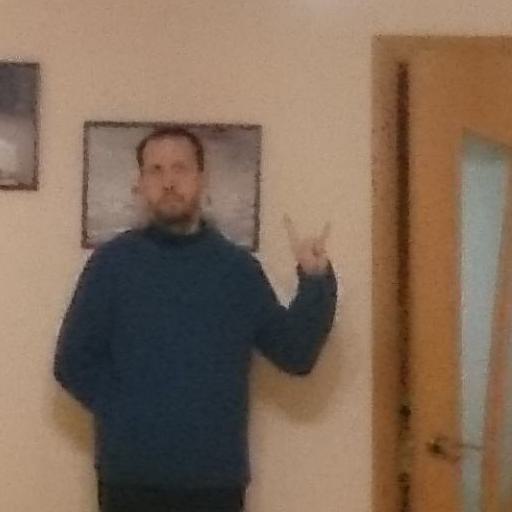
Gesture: rock